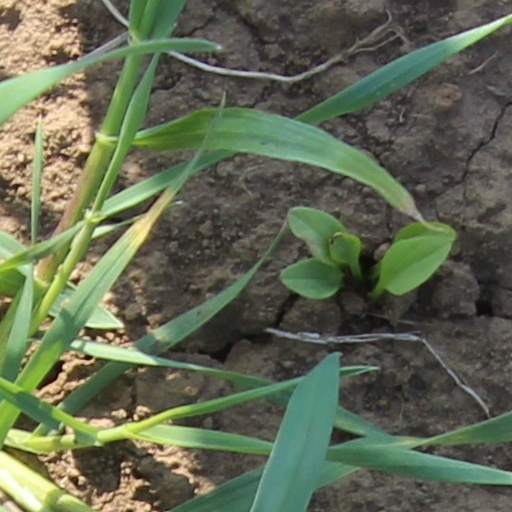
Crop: wheat